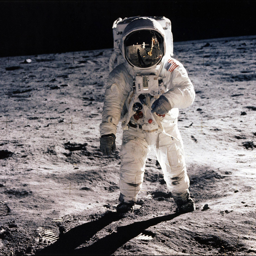
astronaut walks on the surface of the moon .